Comic Relief Does Fame Academy

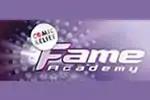

Comic Relief Does Fame Academy is a spin-off of the original "Fame Academy" show where celebrities students sing as students of the Academy. The programme was launched in 2003 to help raise money for the charities supported by Comic Relief, with the final of the show occurring on Red Nose Day.